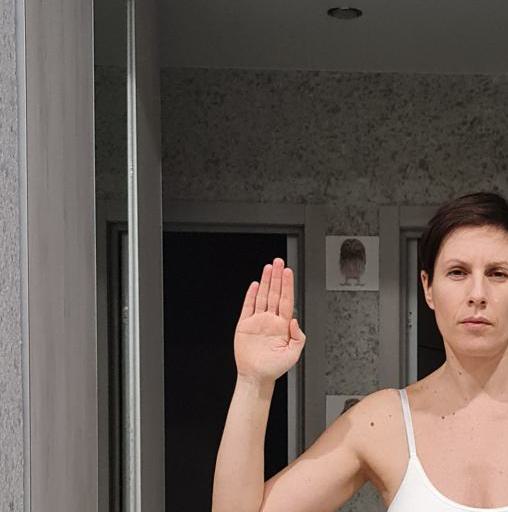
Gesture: stop